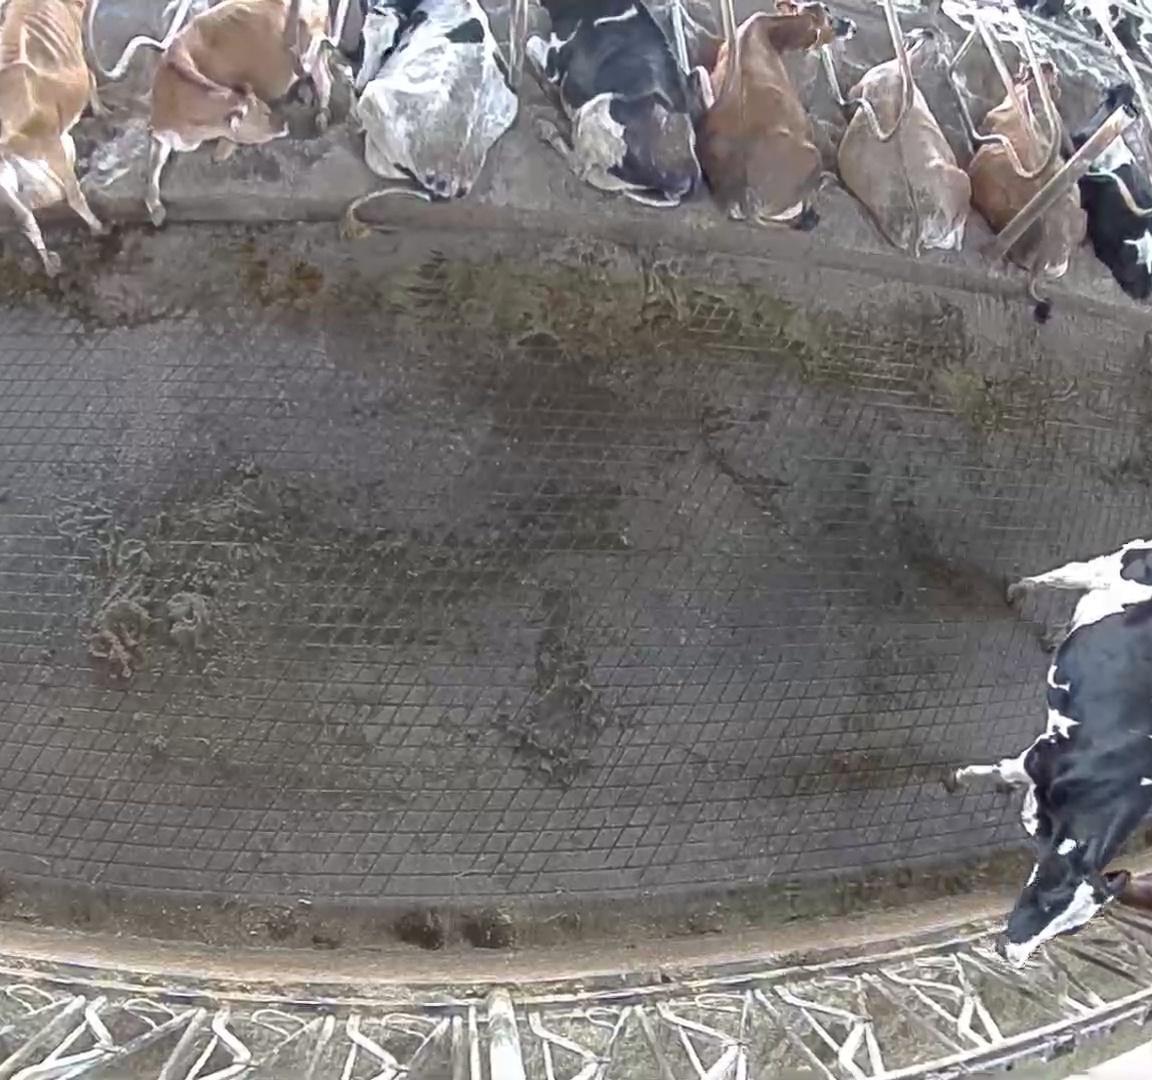
Number of cows: 10